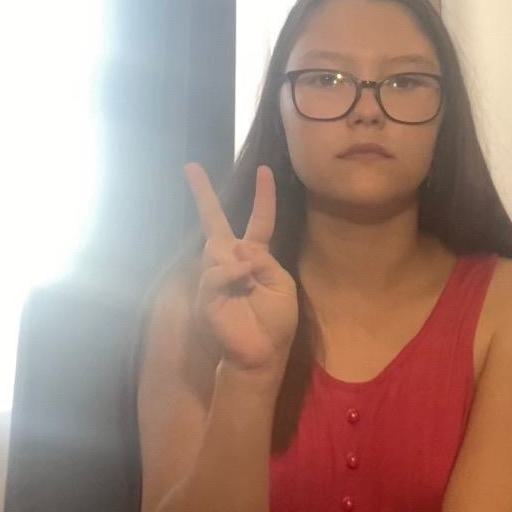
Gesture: peace